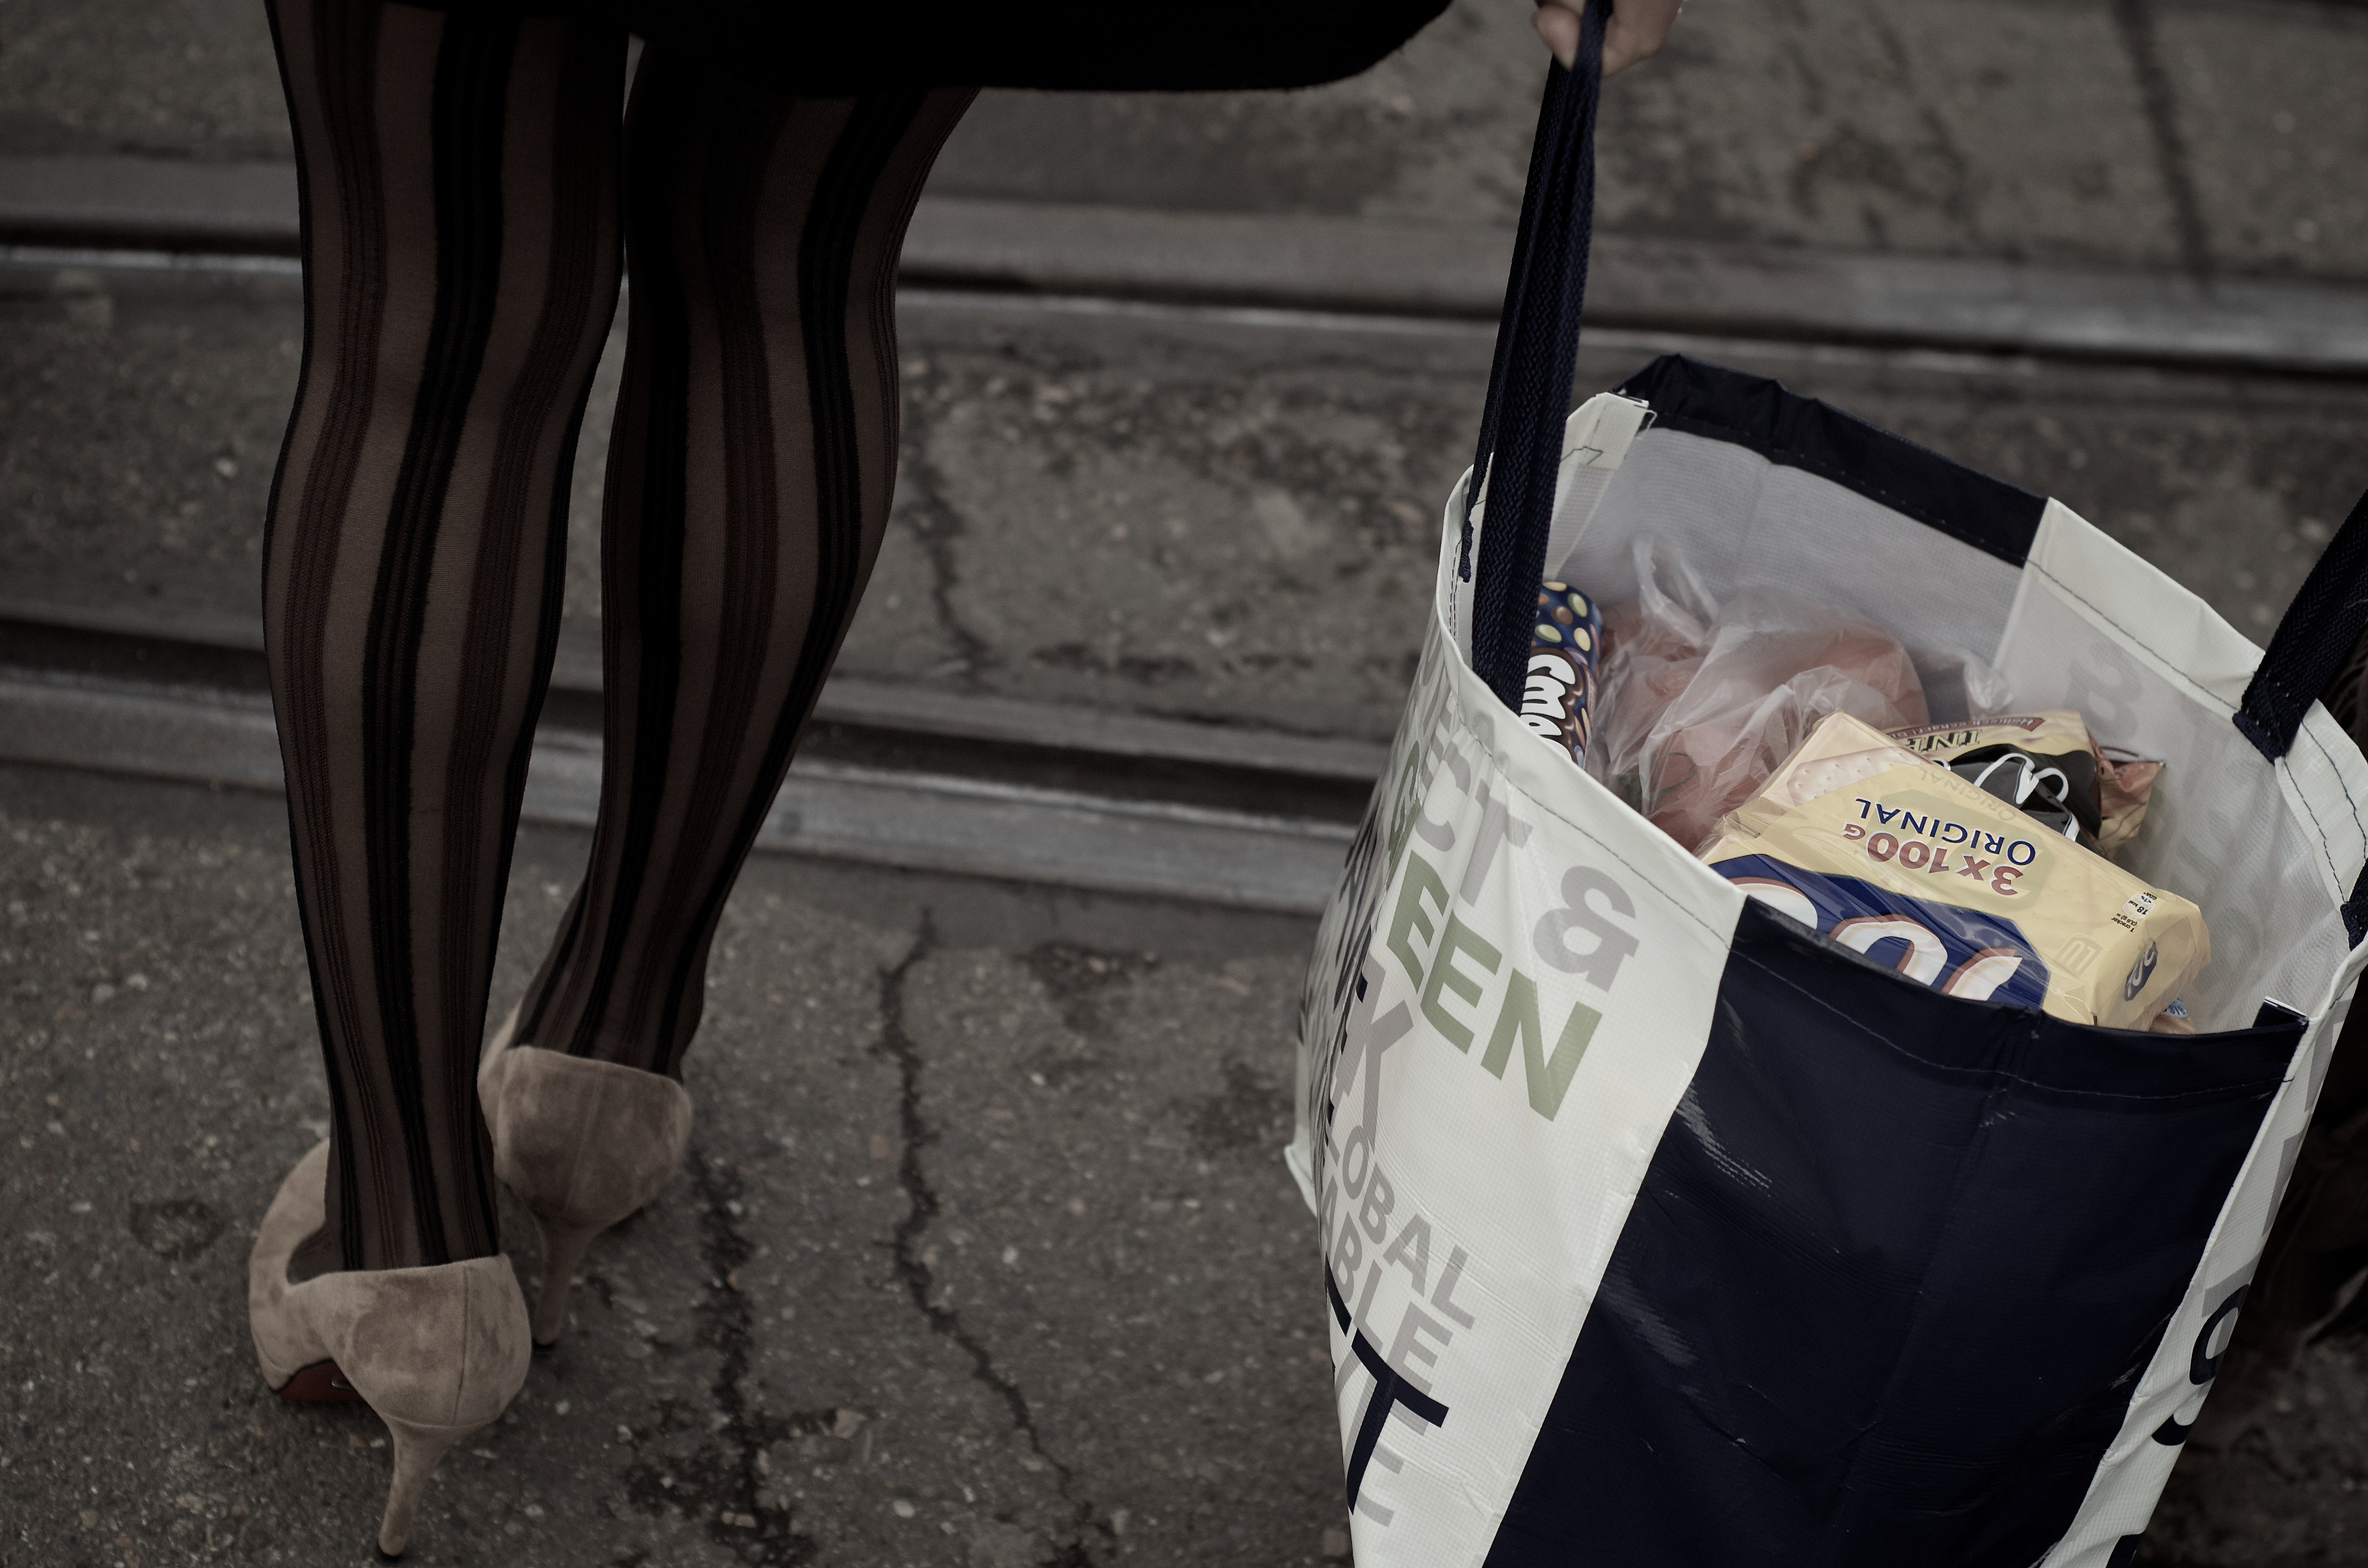
white, street, photography, ebook, spring, training, black, streetphotography, flickr, thomas, video, olympus, photograph, omd, image, fuji, leica, monochrom, leuthard, hcb, thomasleuthard, streettogs